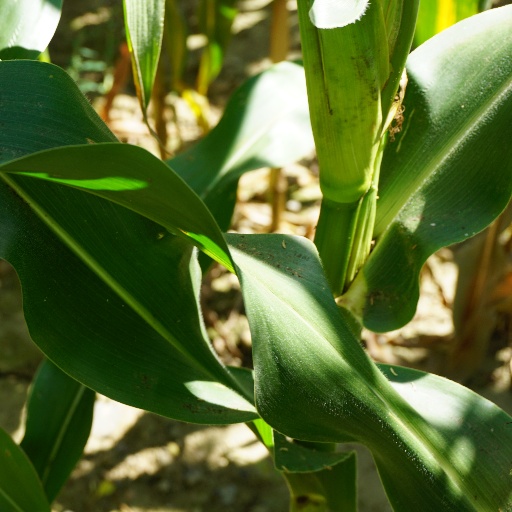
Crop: maize; corn